James Van Allen

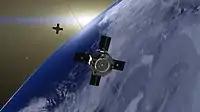
Artist's rendition of Van Allen Probes in Earth orbit. Credit: NASA

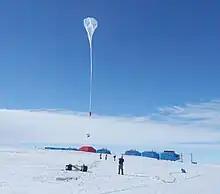
A balloon begins to rise over the brand new Halley VI Research Station, which had its grand opening in February 2013

The Van Allen Probes, initially the Radiation Belt Storm Probes (RBSP), were renamed in 2012 in honor of Dr. Van Allen. Managed by NASA's Goddard Space Flight Center and implemented by the Applied Physics Laboratory (APL) at Johns Hopkins University, the mission was a part of the Living With a Star program. Designed for a two-year primary mission, the probes exceeded expectations by operating for seven years, demonstrating significant resilience against radiation in Earth's belts.